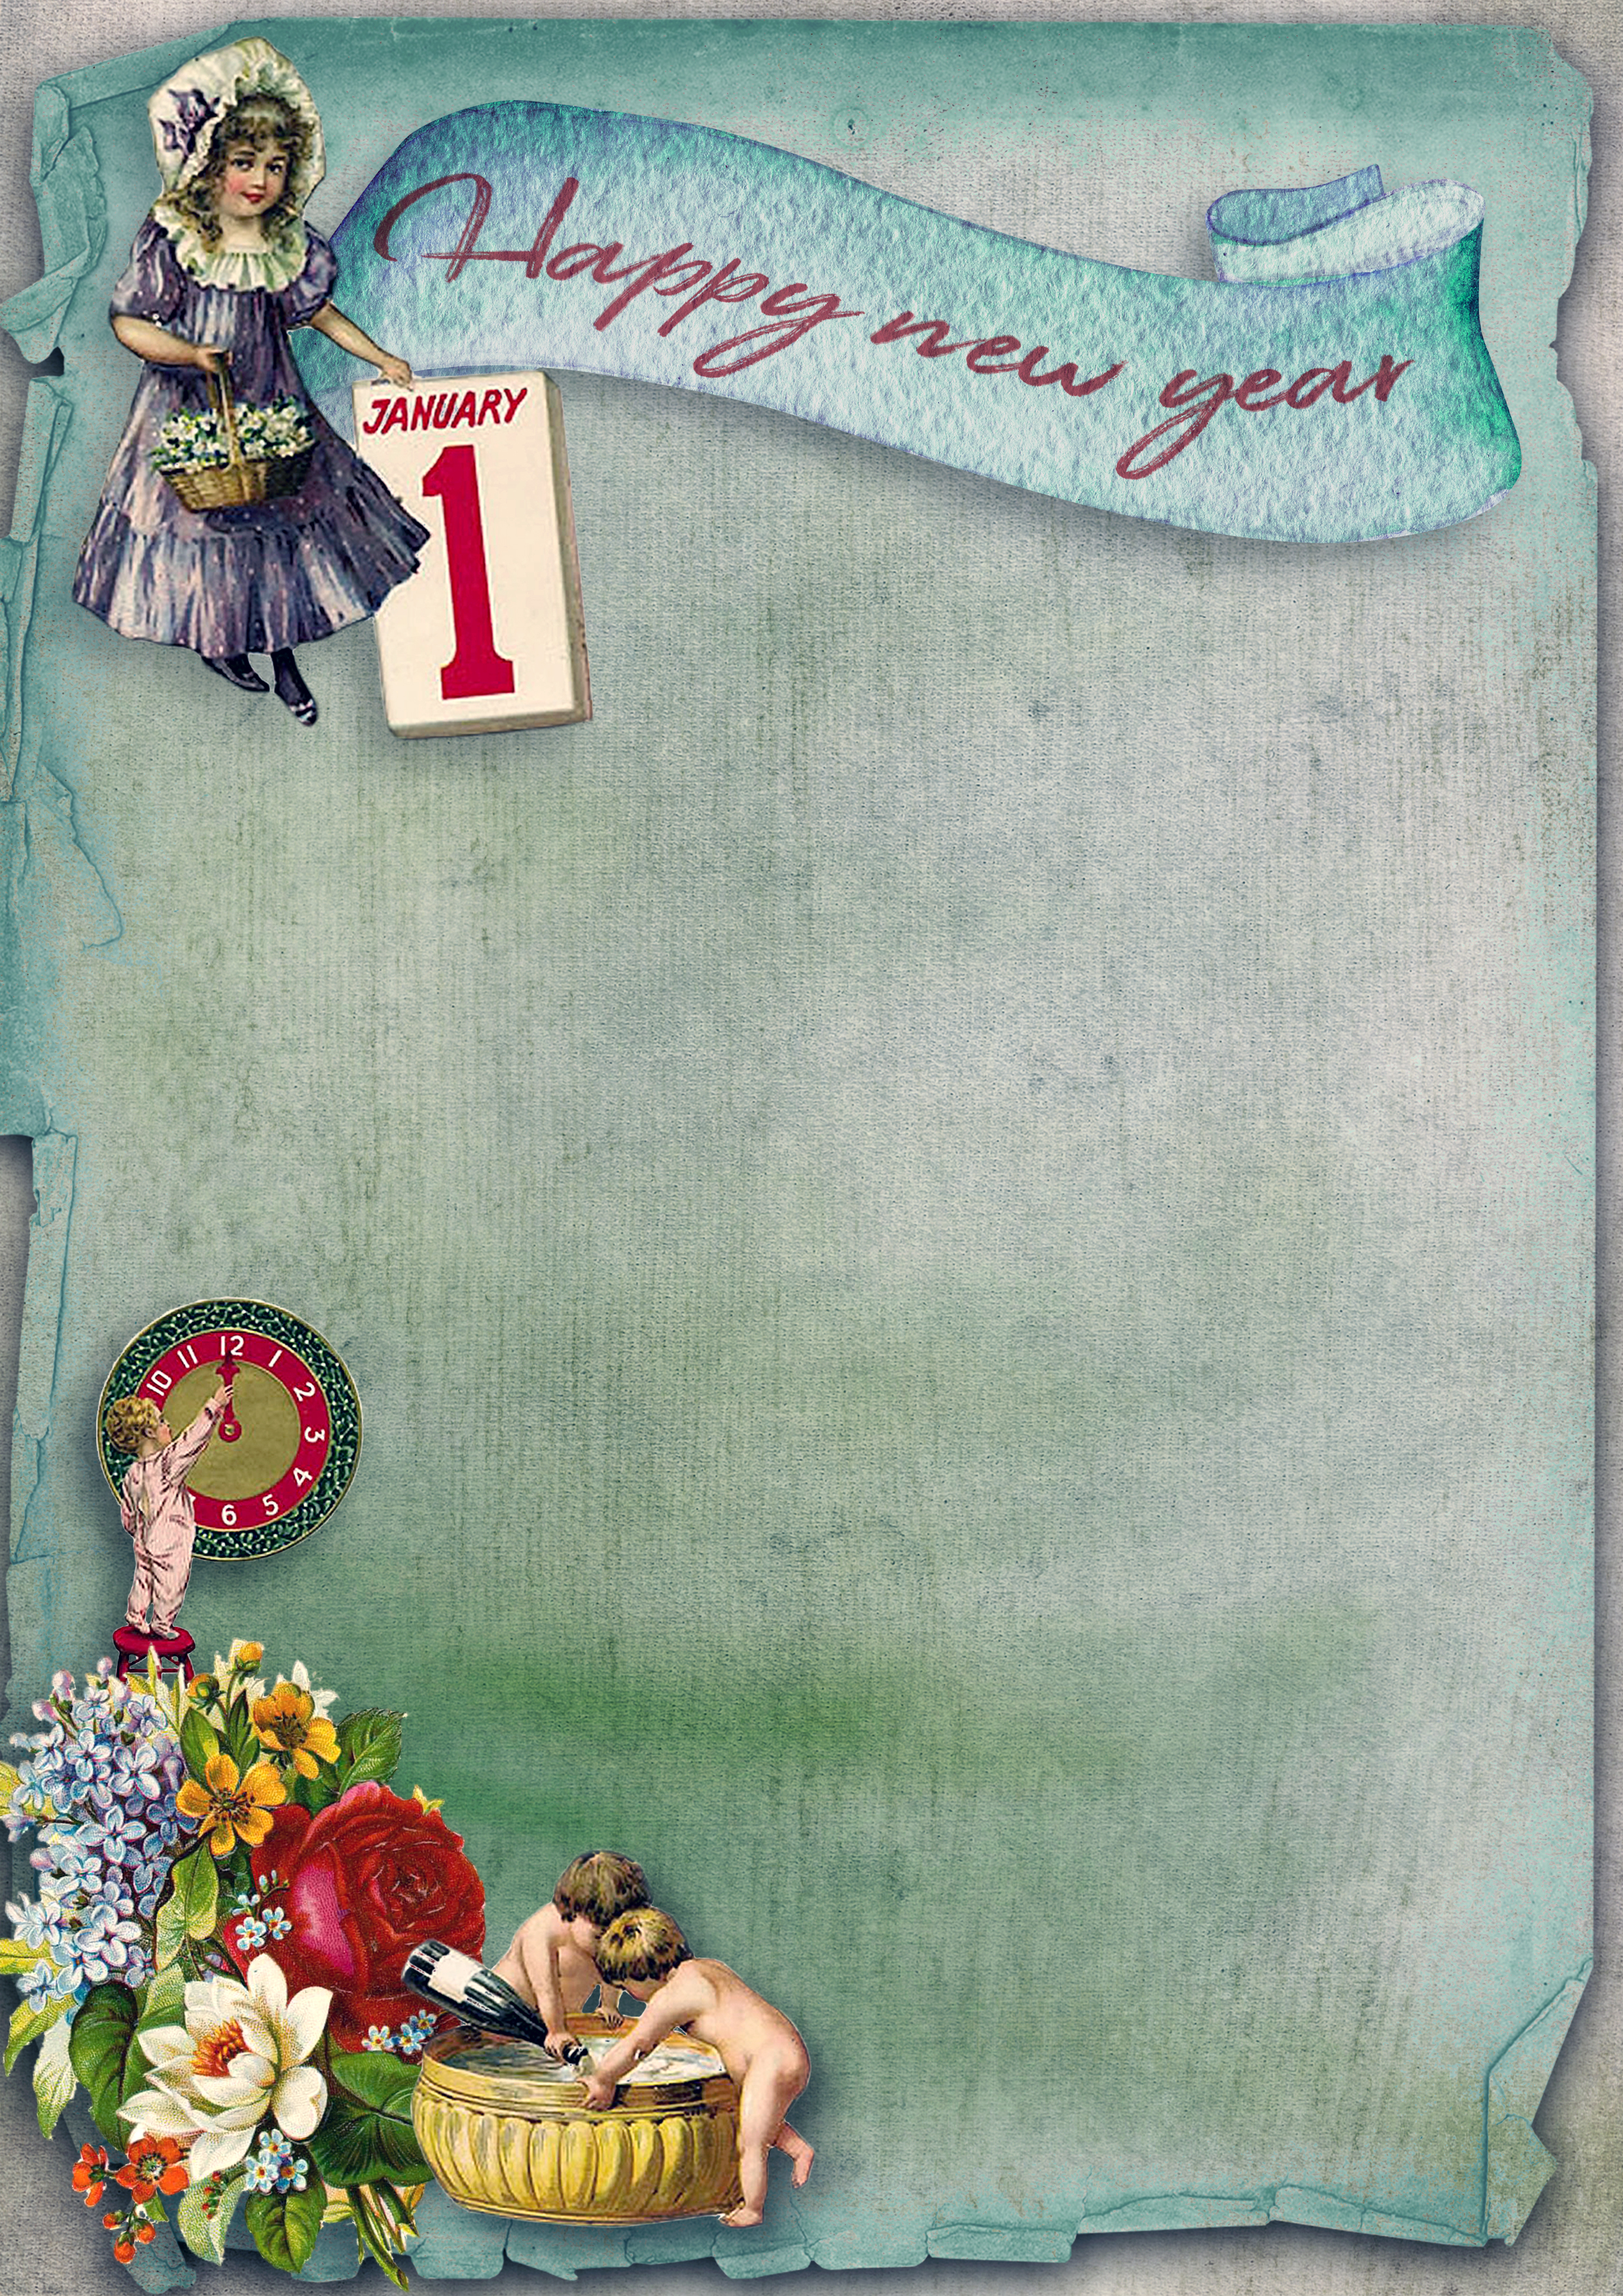
new year's eve, vintage, background picture, cute, banner, children, girl, clock, flowers, roses, text space, new year, happy new year, paper, greeting card, new year's greeting, champagne, colorful, january, art, painting, illustration, paint, artwork